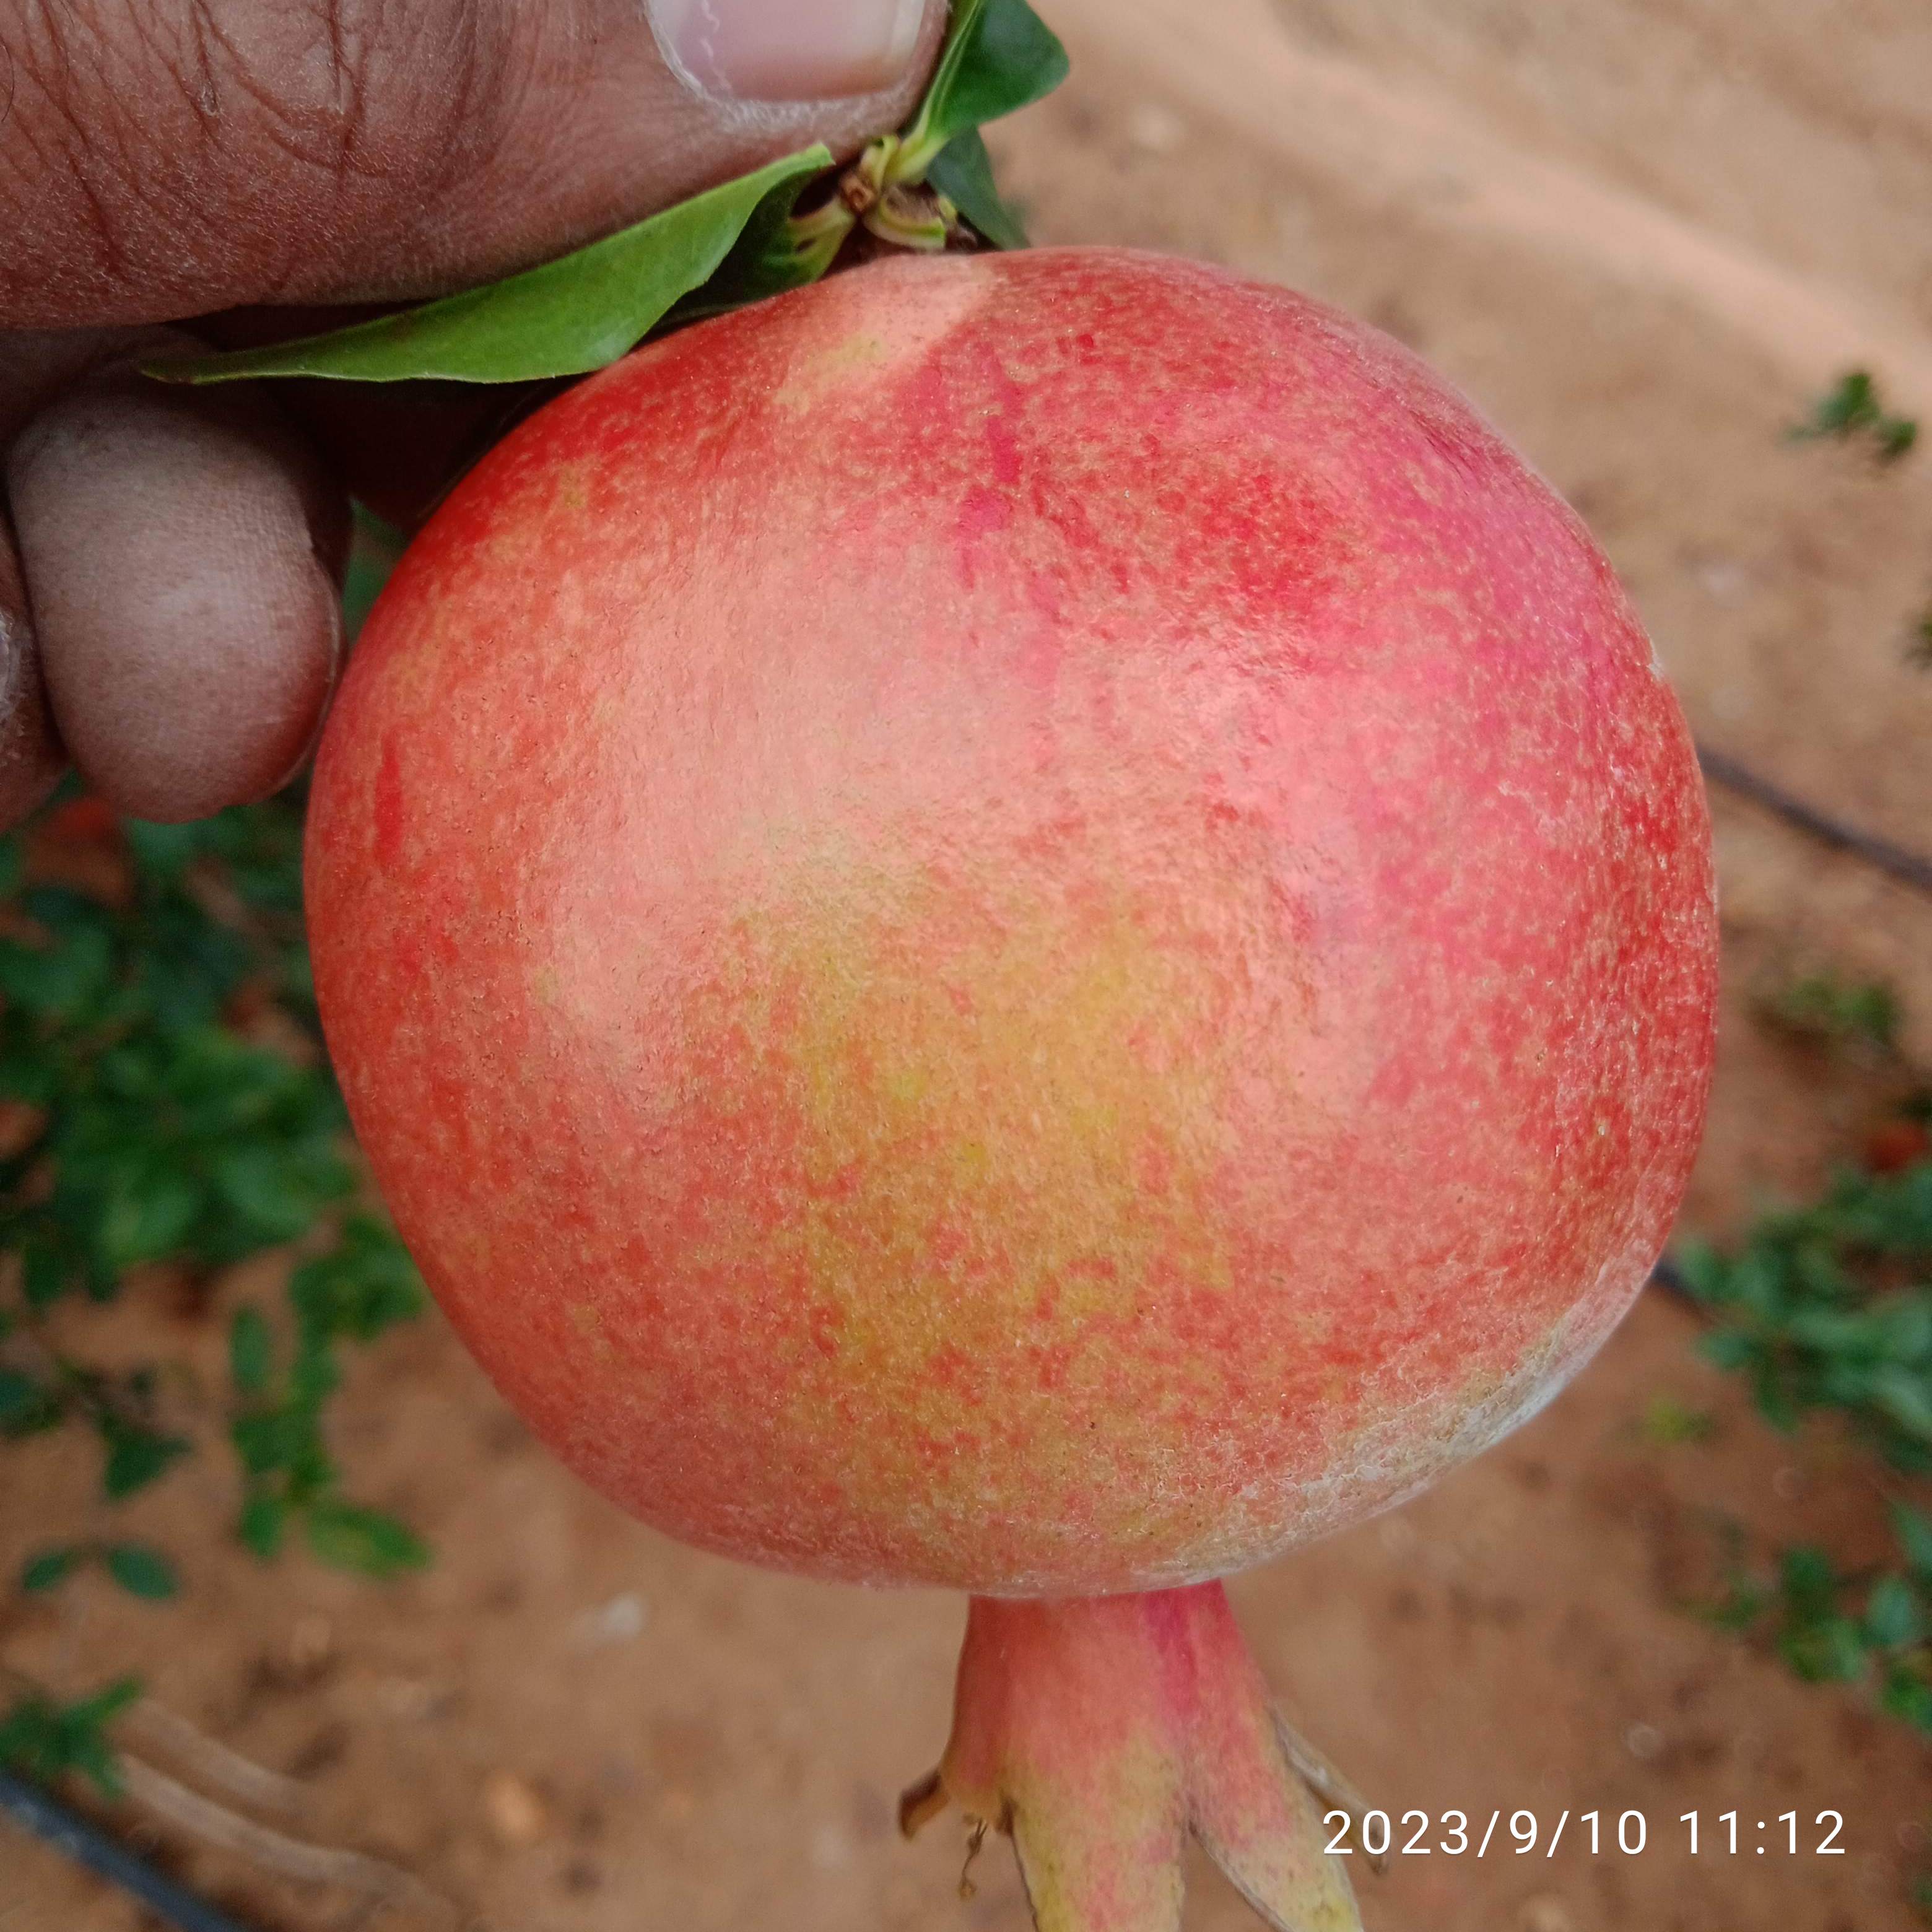
Label: Healthy